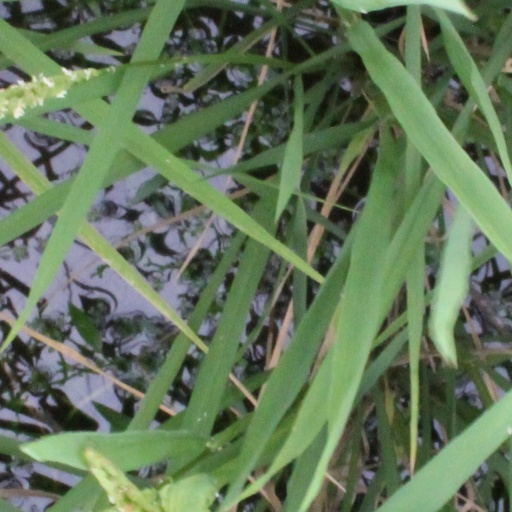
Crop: rice